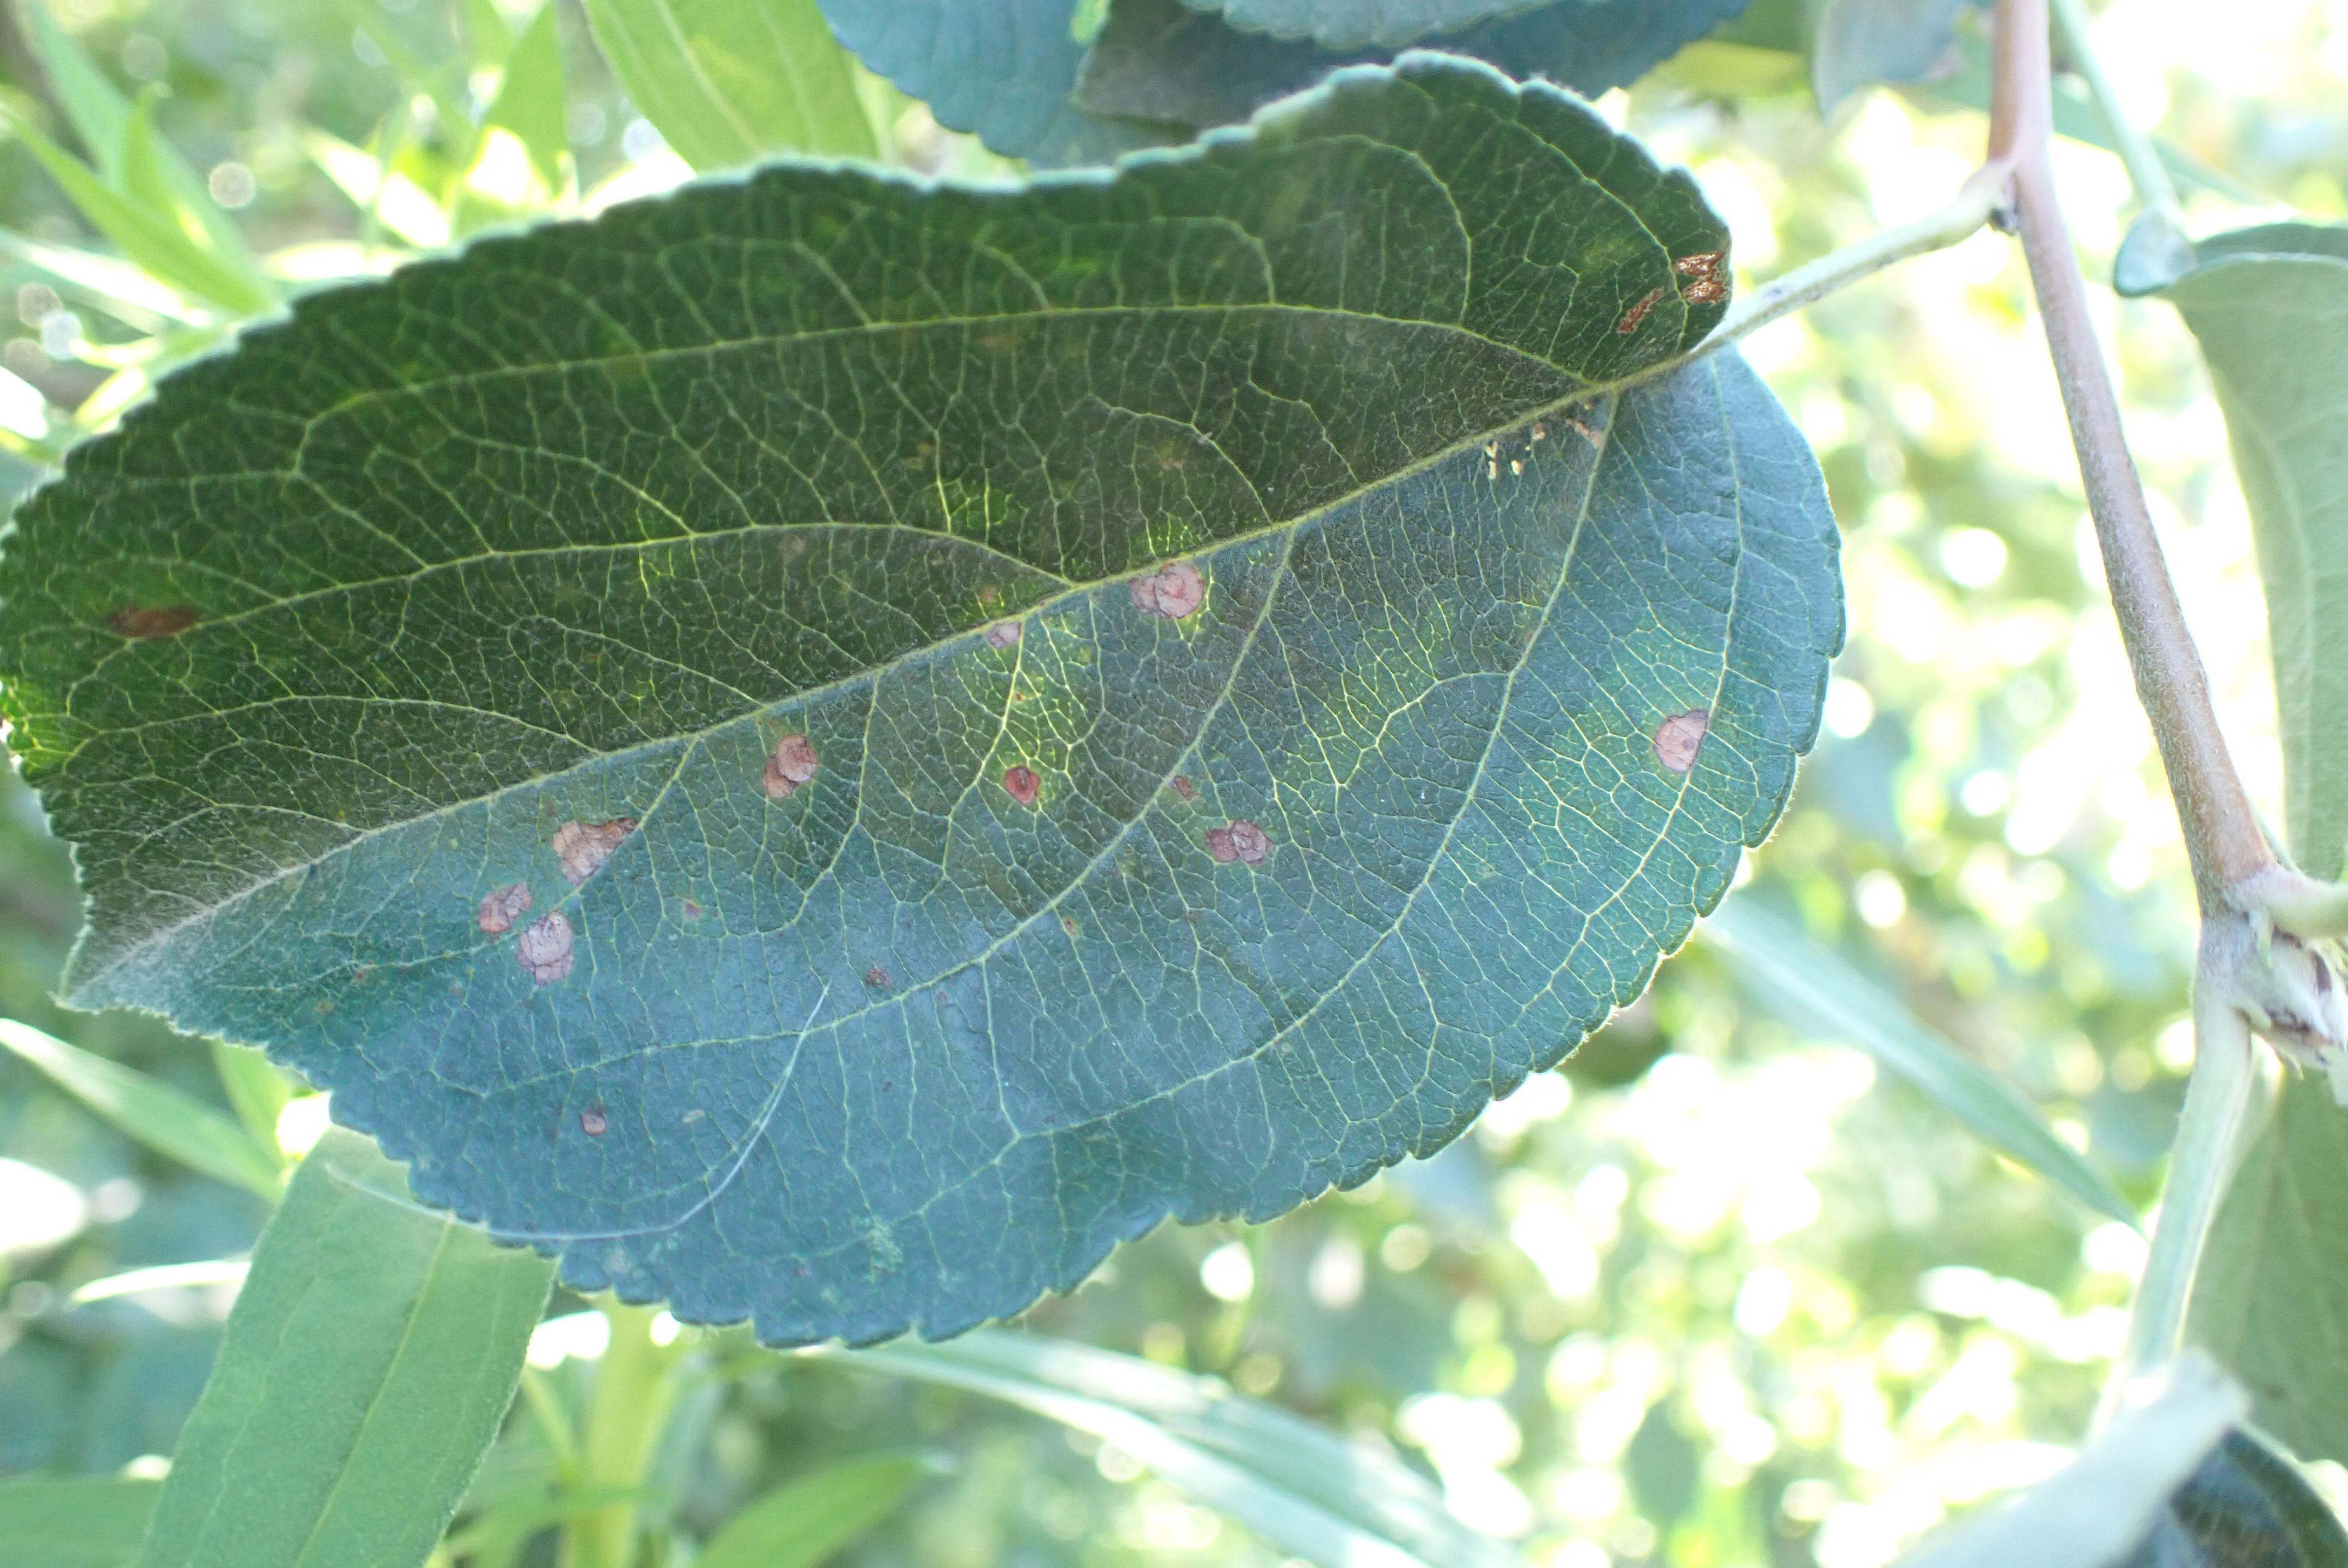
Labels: complex